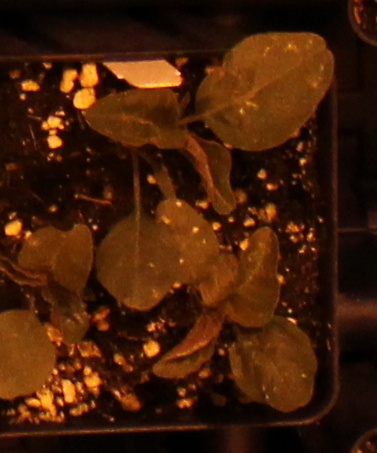
Label: Redroot Pigweed